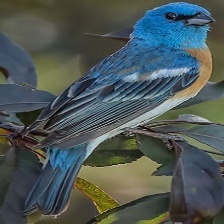
Species: LAZULI BUNTING
Scientific name: PASSERINA AMOENA
ImageNet parent category: indigo_bunting